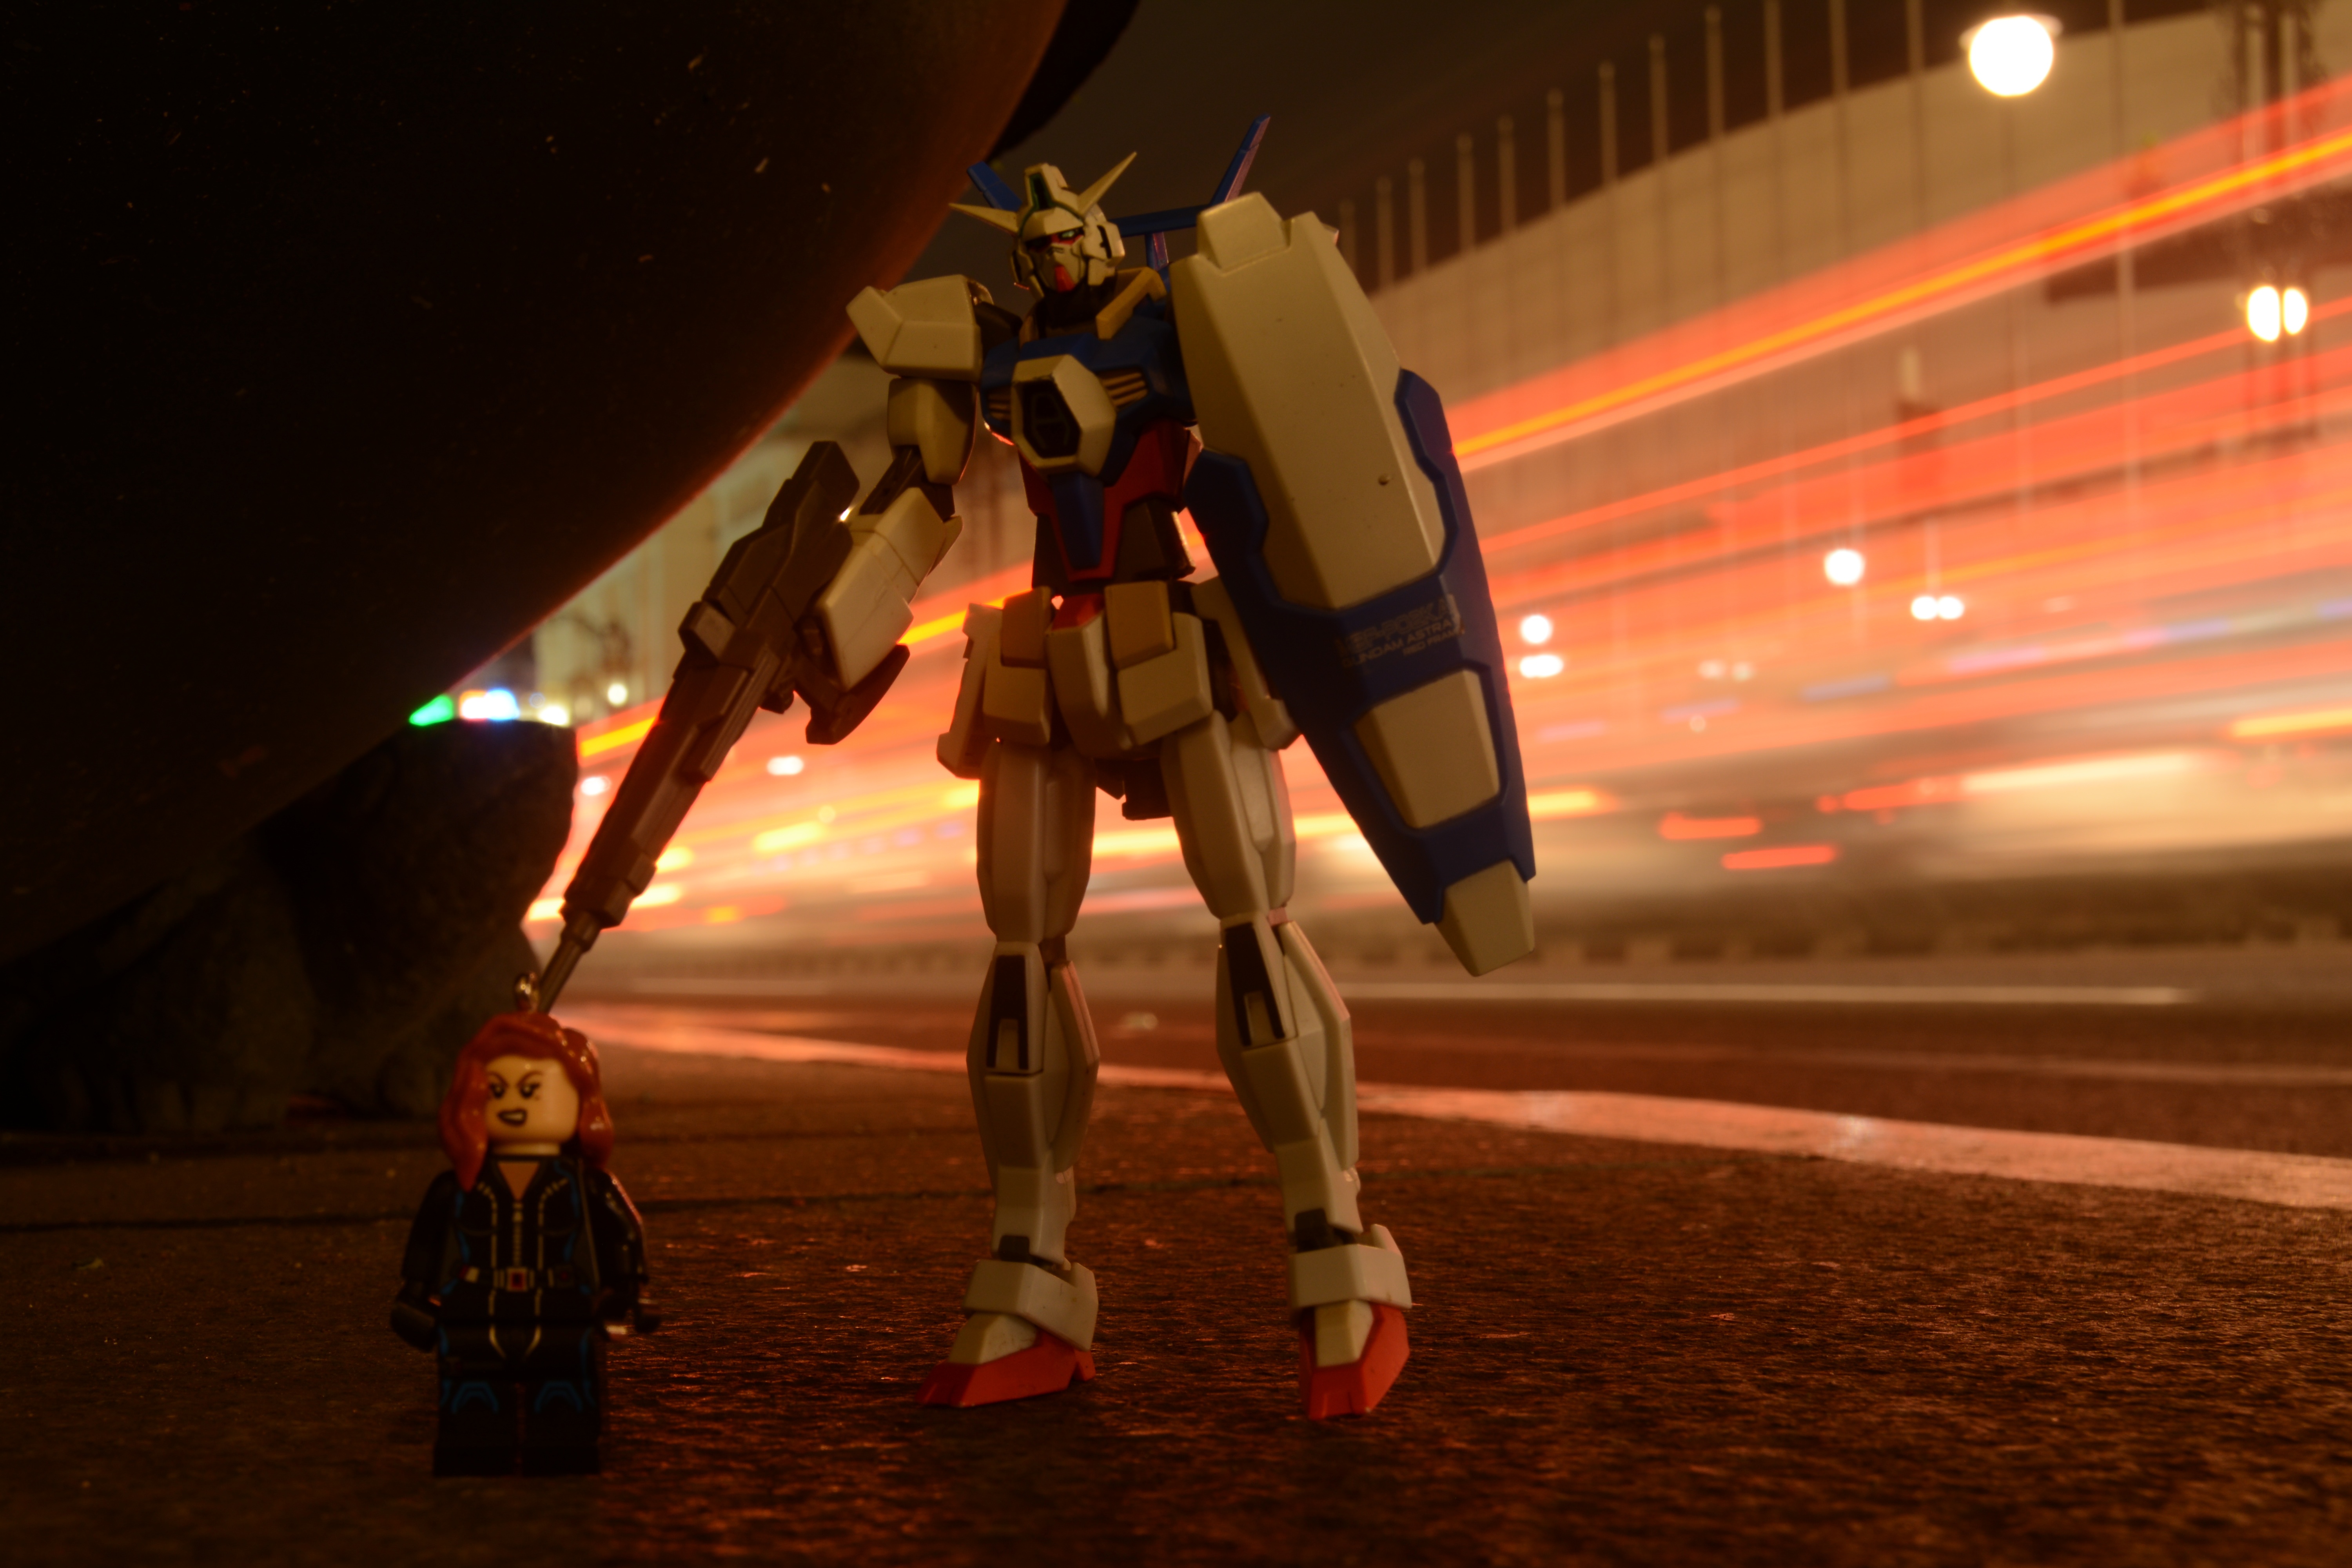
screenshot